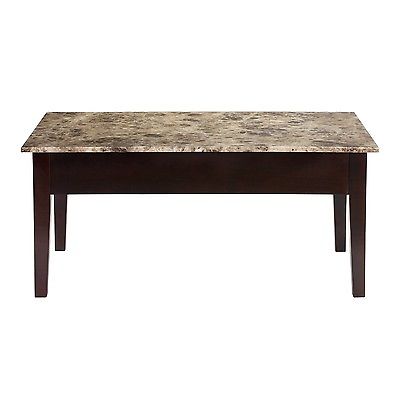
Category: table